Monster Cards

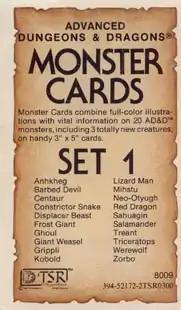

Monster Cards is an accessory for the "Dungeons & Dragons" fantasy role-playing game.